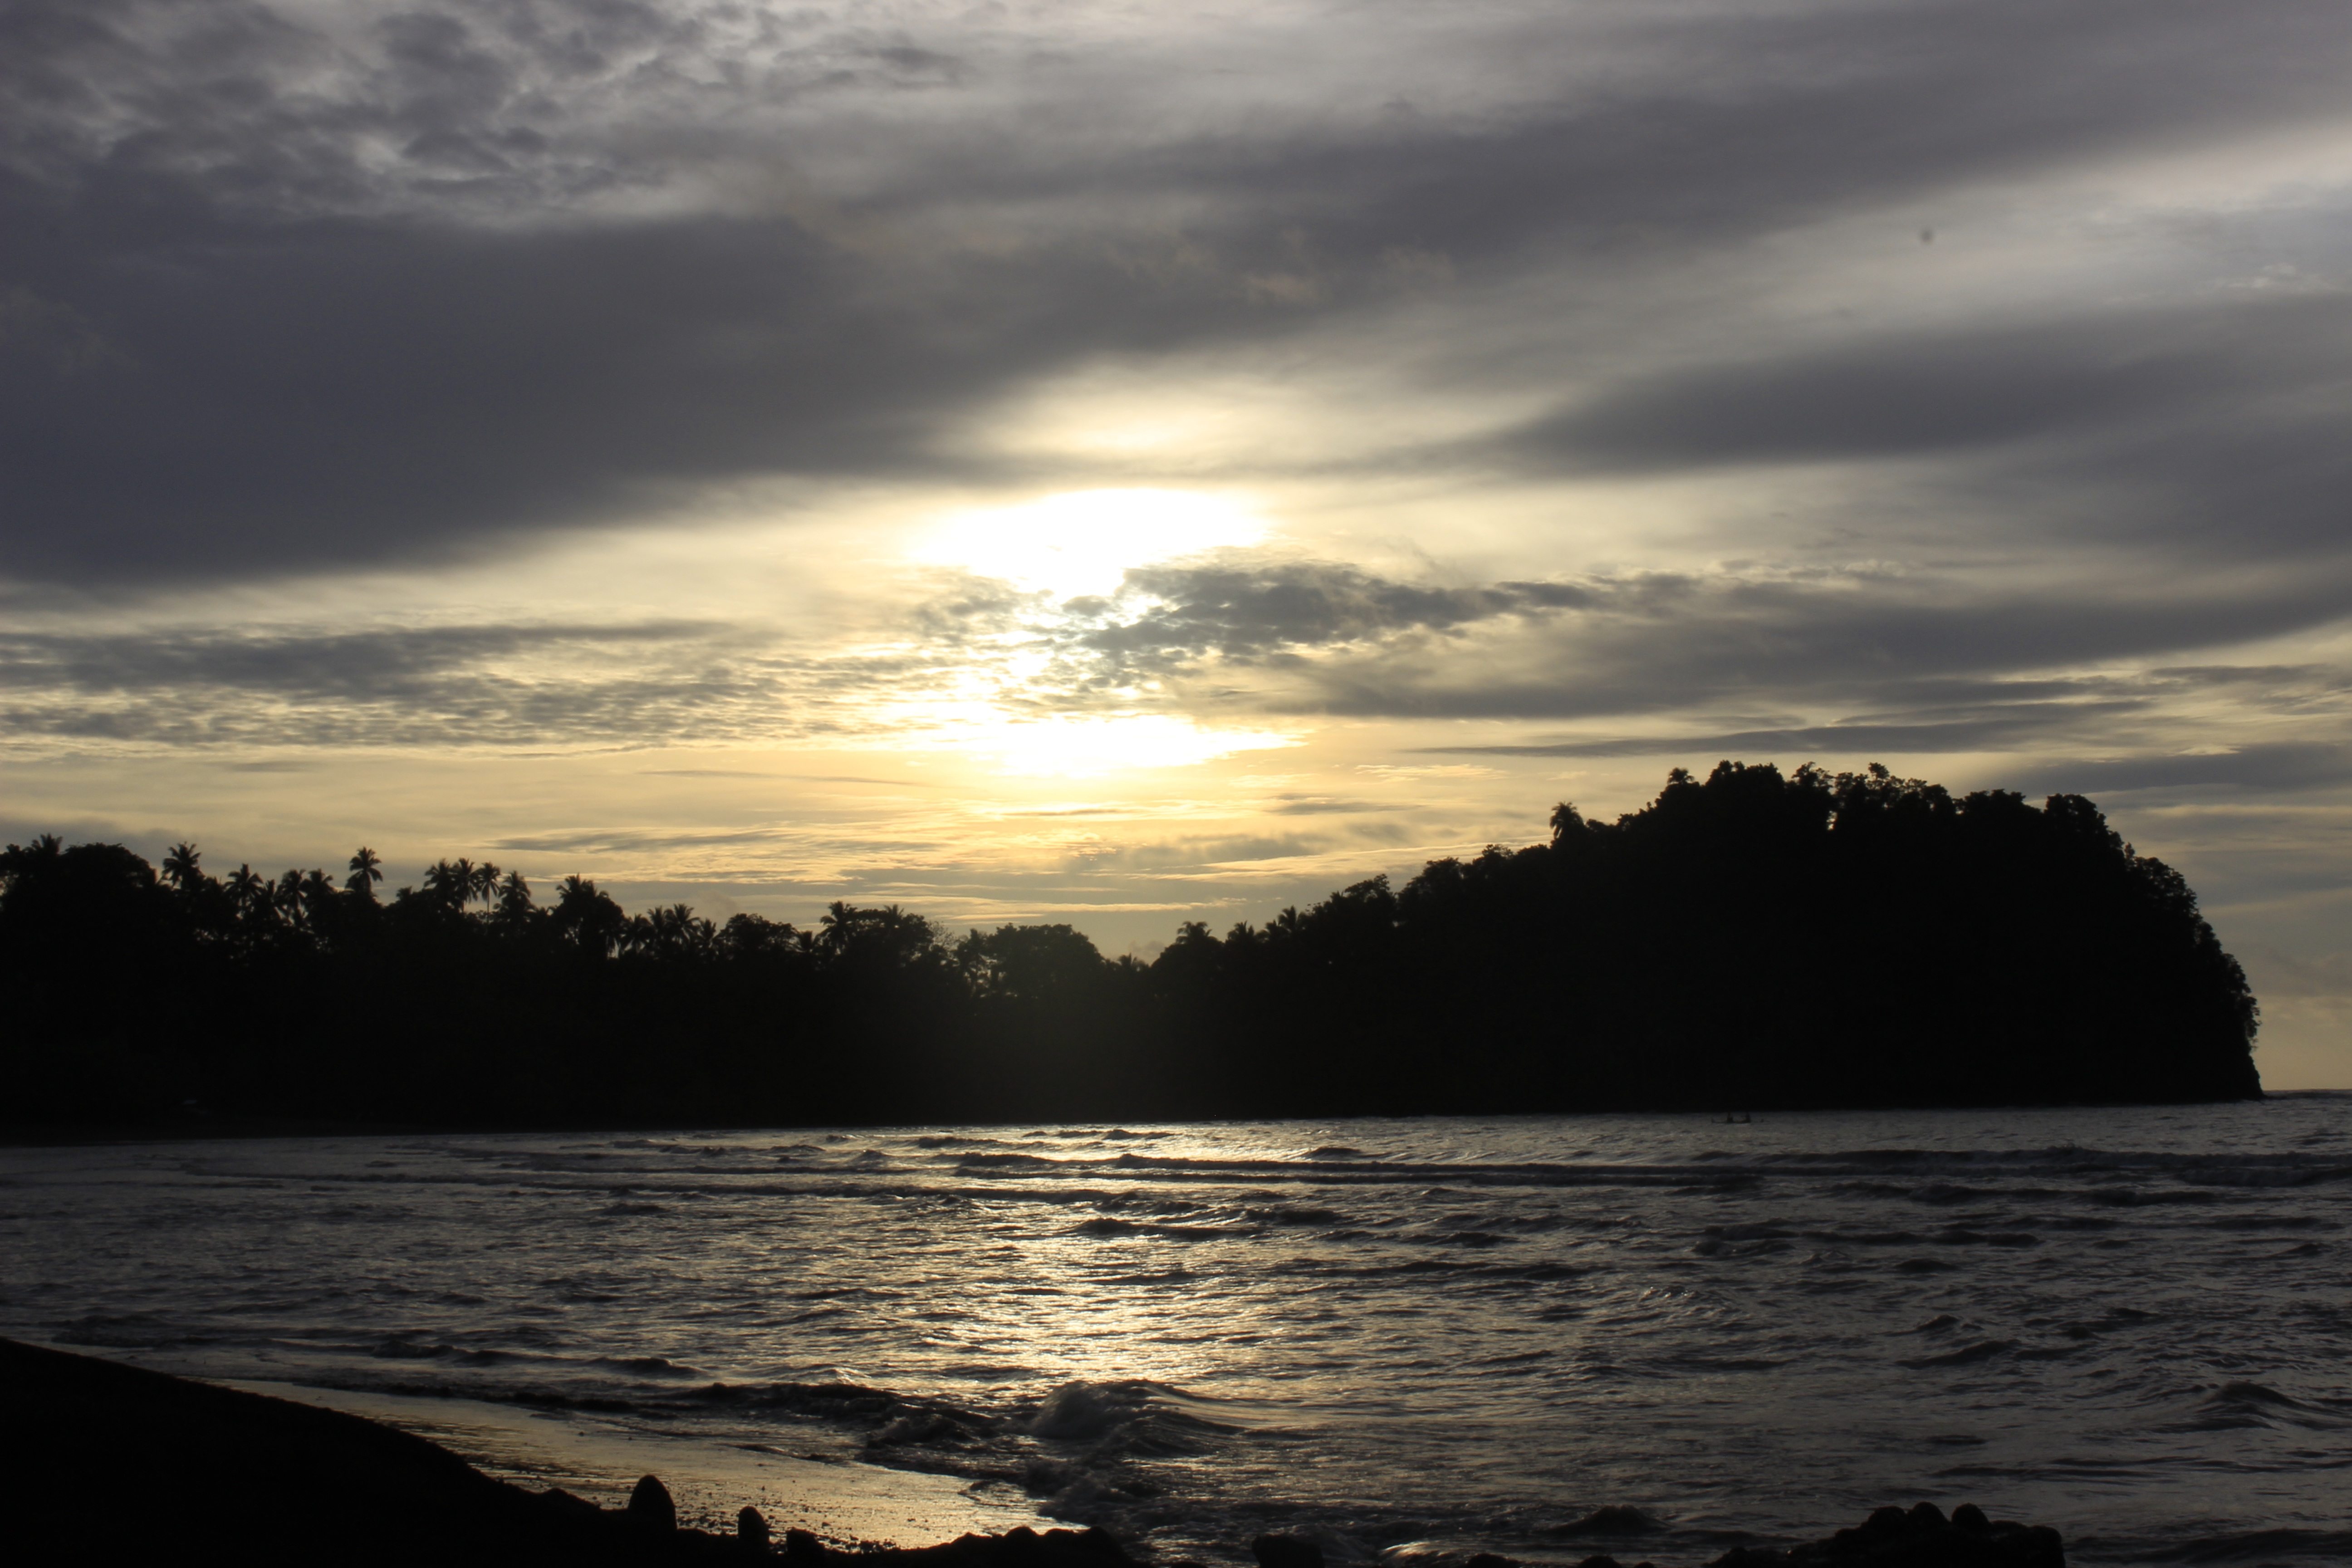
beach, sea, coast, water, nature, outdoor, ocean, horizon, cloud, sky, sun, sunrise, sunset, sunlight, morning, shore, wave, dawn, travel, dusk, evening, reflection, seascape, holiday, bay, body of water, relaxation, loch, inspirational, afterglow, meteorological phenomenon, wind wave